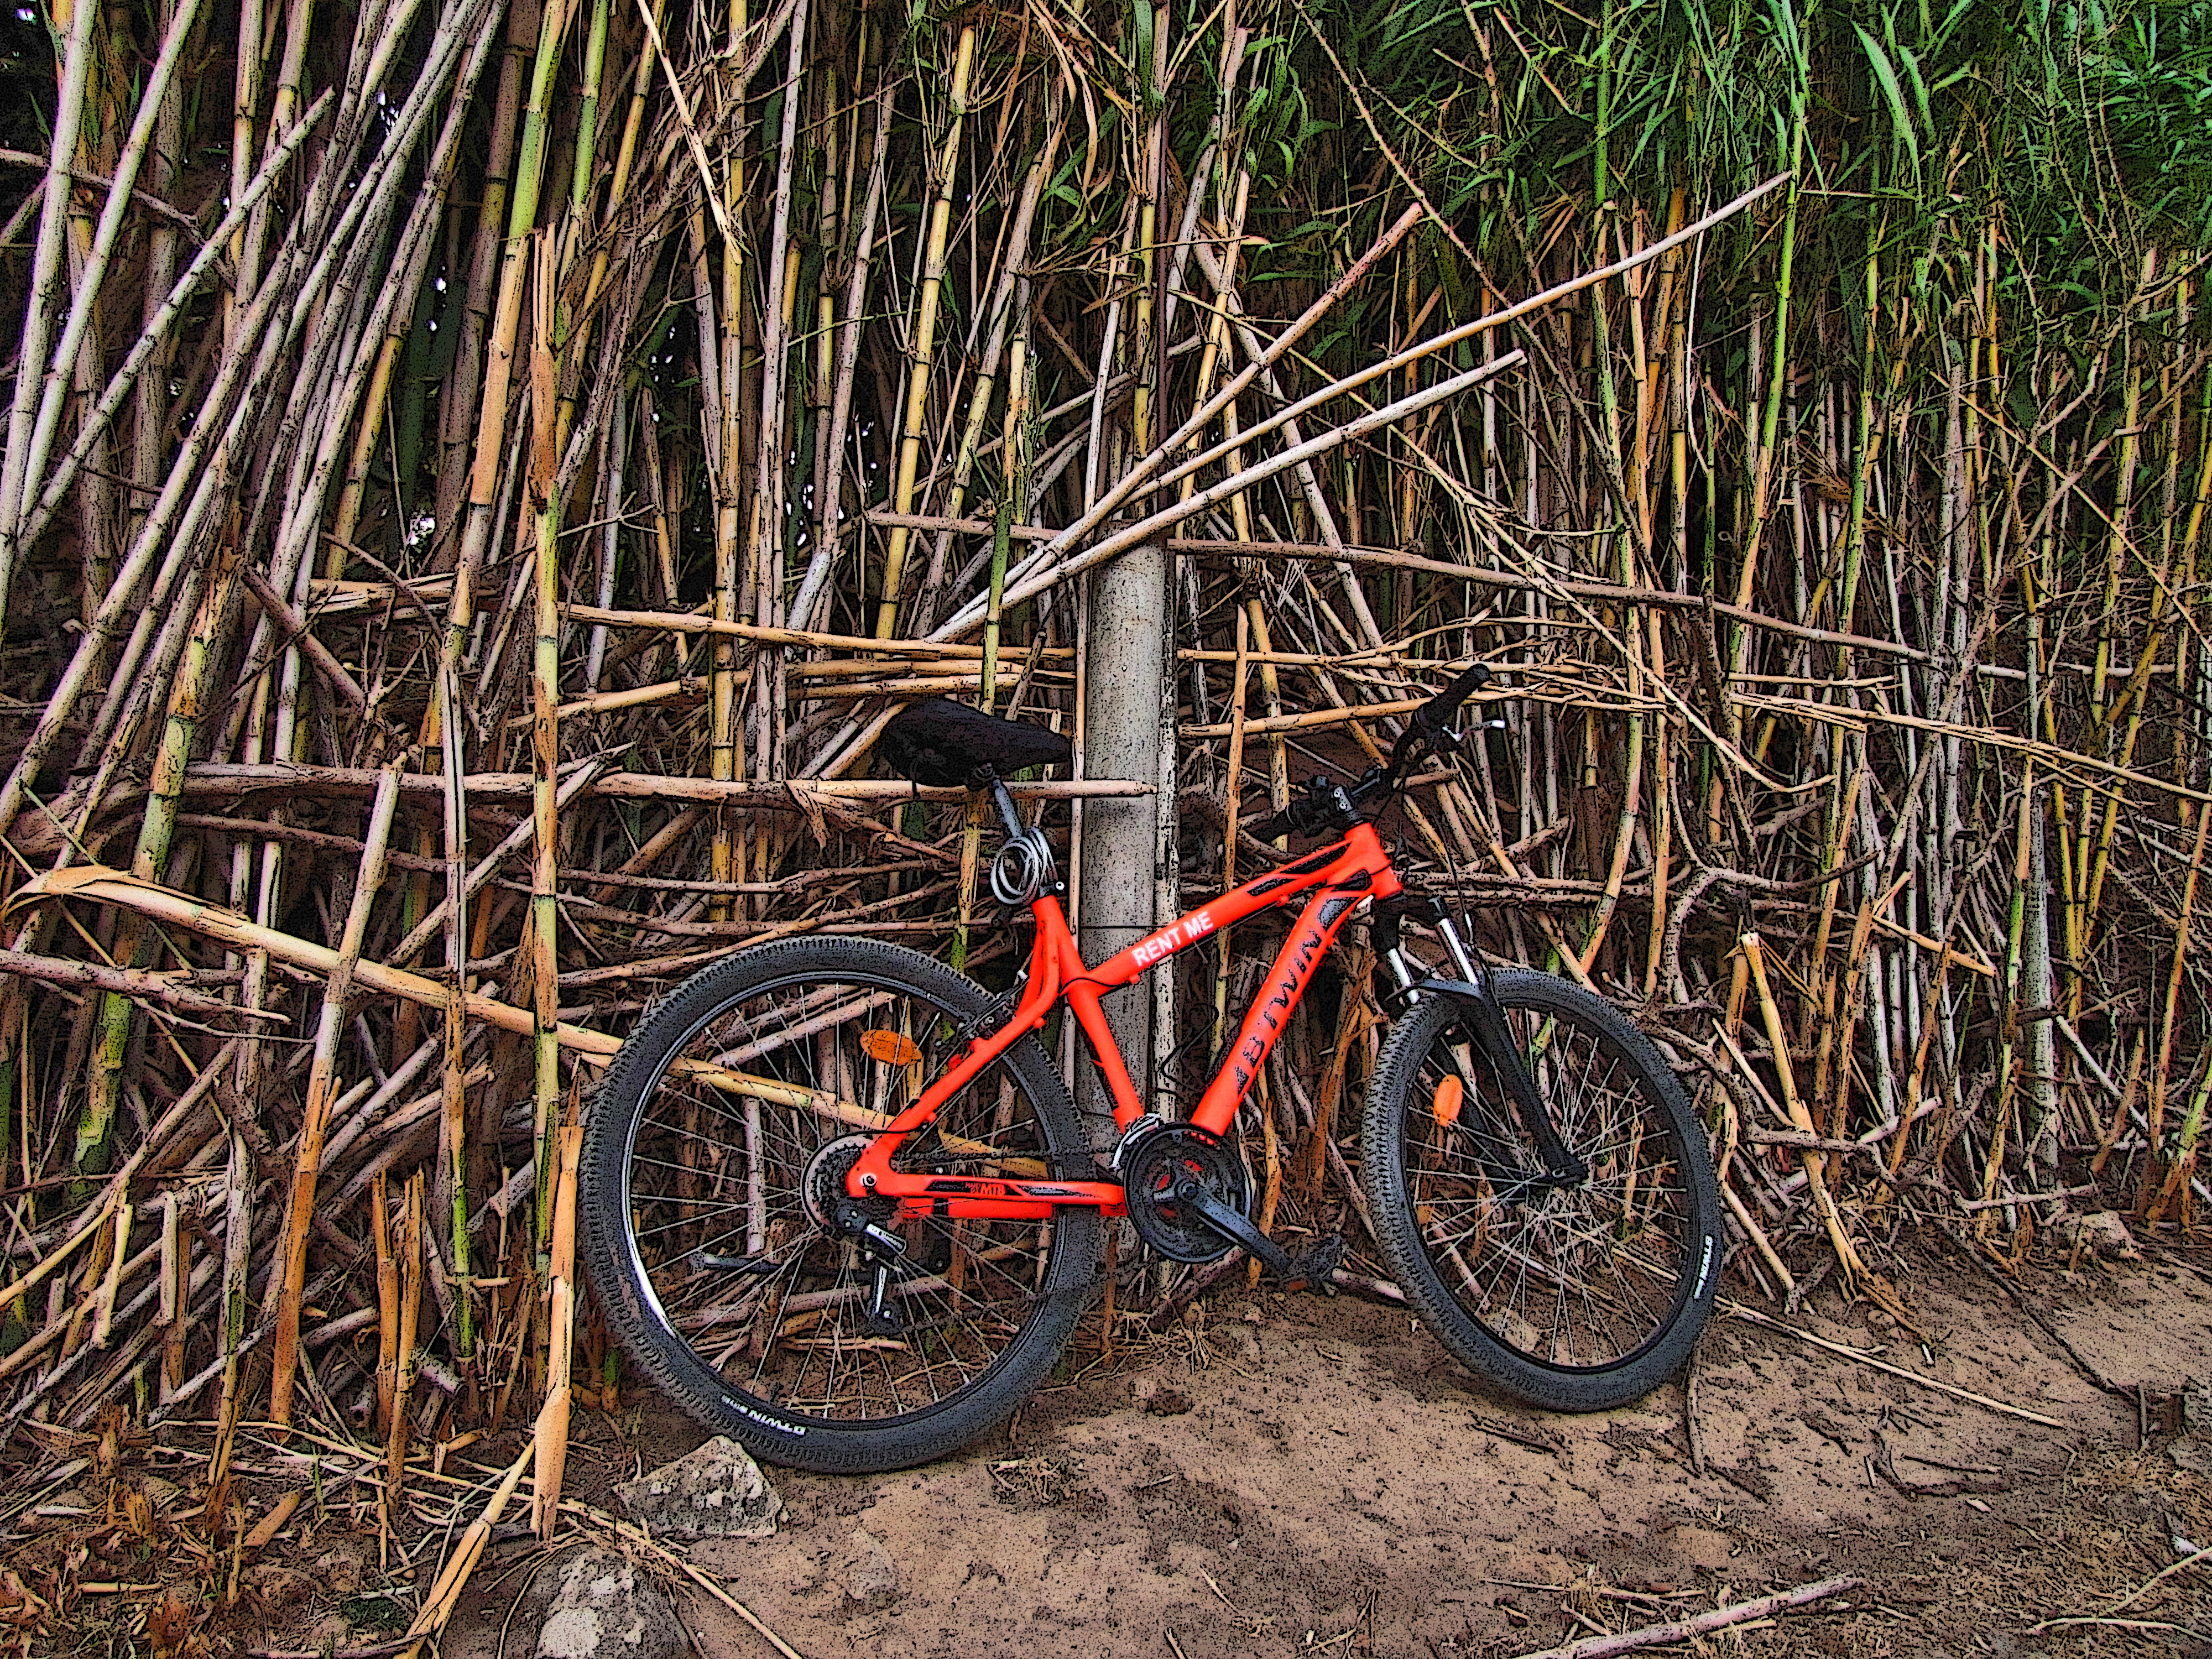
nature, trail, wheel, bicycle, bike, summer, vacation, vehicle, journey, park, soil, tourism, sports equipment, mountain bike, stroll, beauty, cane, freeride, mountain biking, cycle sport, cyclo cross bicycle, cyclo cross, bicycle racing, downhill mountain biking, cross country cycling